Yai! Nee Romba Azhaga Irukey!

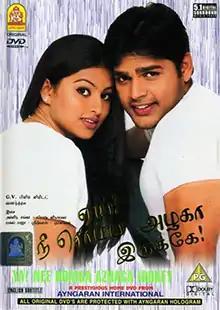
Poster

Yai! Nee Romba Azhaga Irukey! is a 2002 Indian Tamil-language romantic musical film written and directed by Vasanth. Starring Shaam, Sneha, Rajiv Krishna and Jaya Re.The film narrates the story of four youngsters who go through unrequited love and respond differently to their failures. Produced by GV Films, it had a theatrical release on 13 July 2002 across Tamil Nadu, and underperformed at the box office.